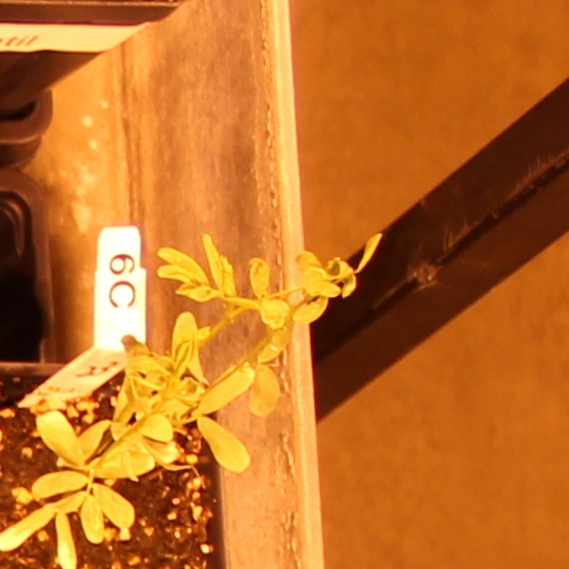
Label: Lentil